Burapha University

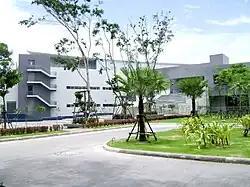
World Beneath the Sea, One of tourist attraction in Burapha University

Aside from its status as a government university, many students are drawn to the institution due to its location in Bangsaen, a resort destination popular with Thai tourists (particularly day visitors from Bangkok) that remains relatively unknown to foreign visitors.